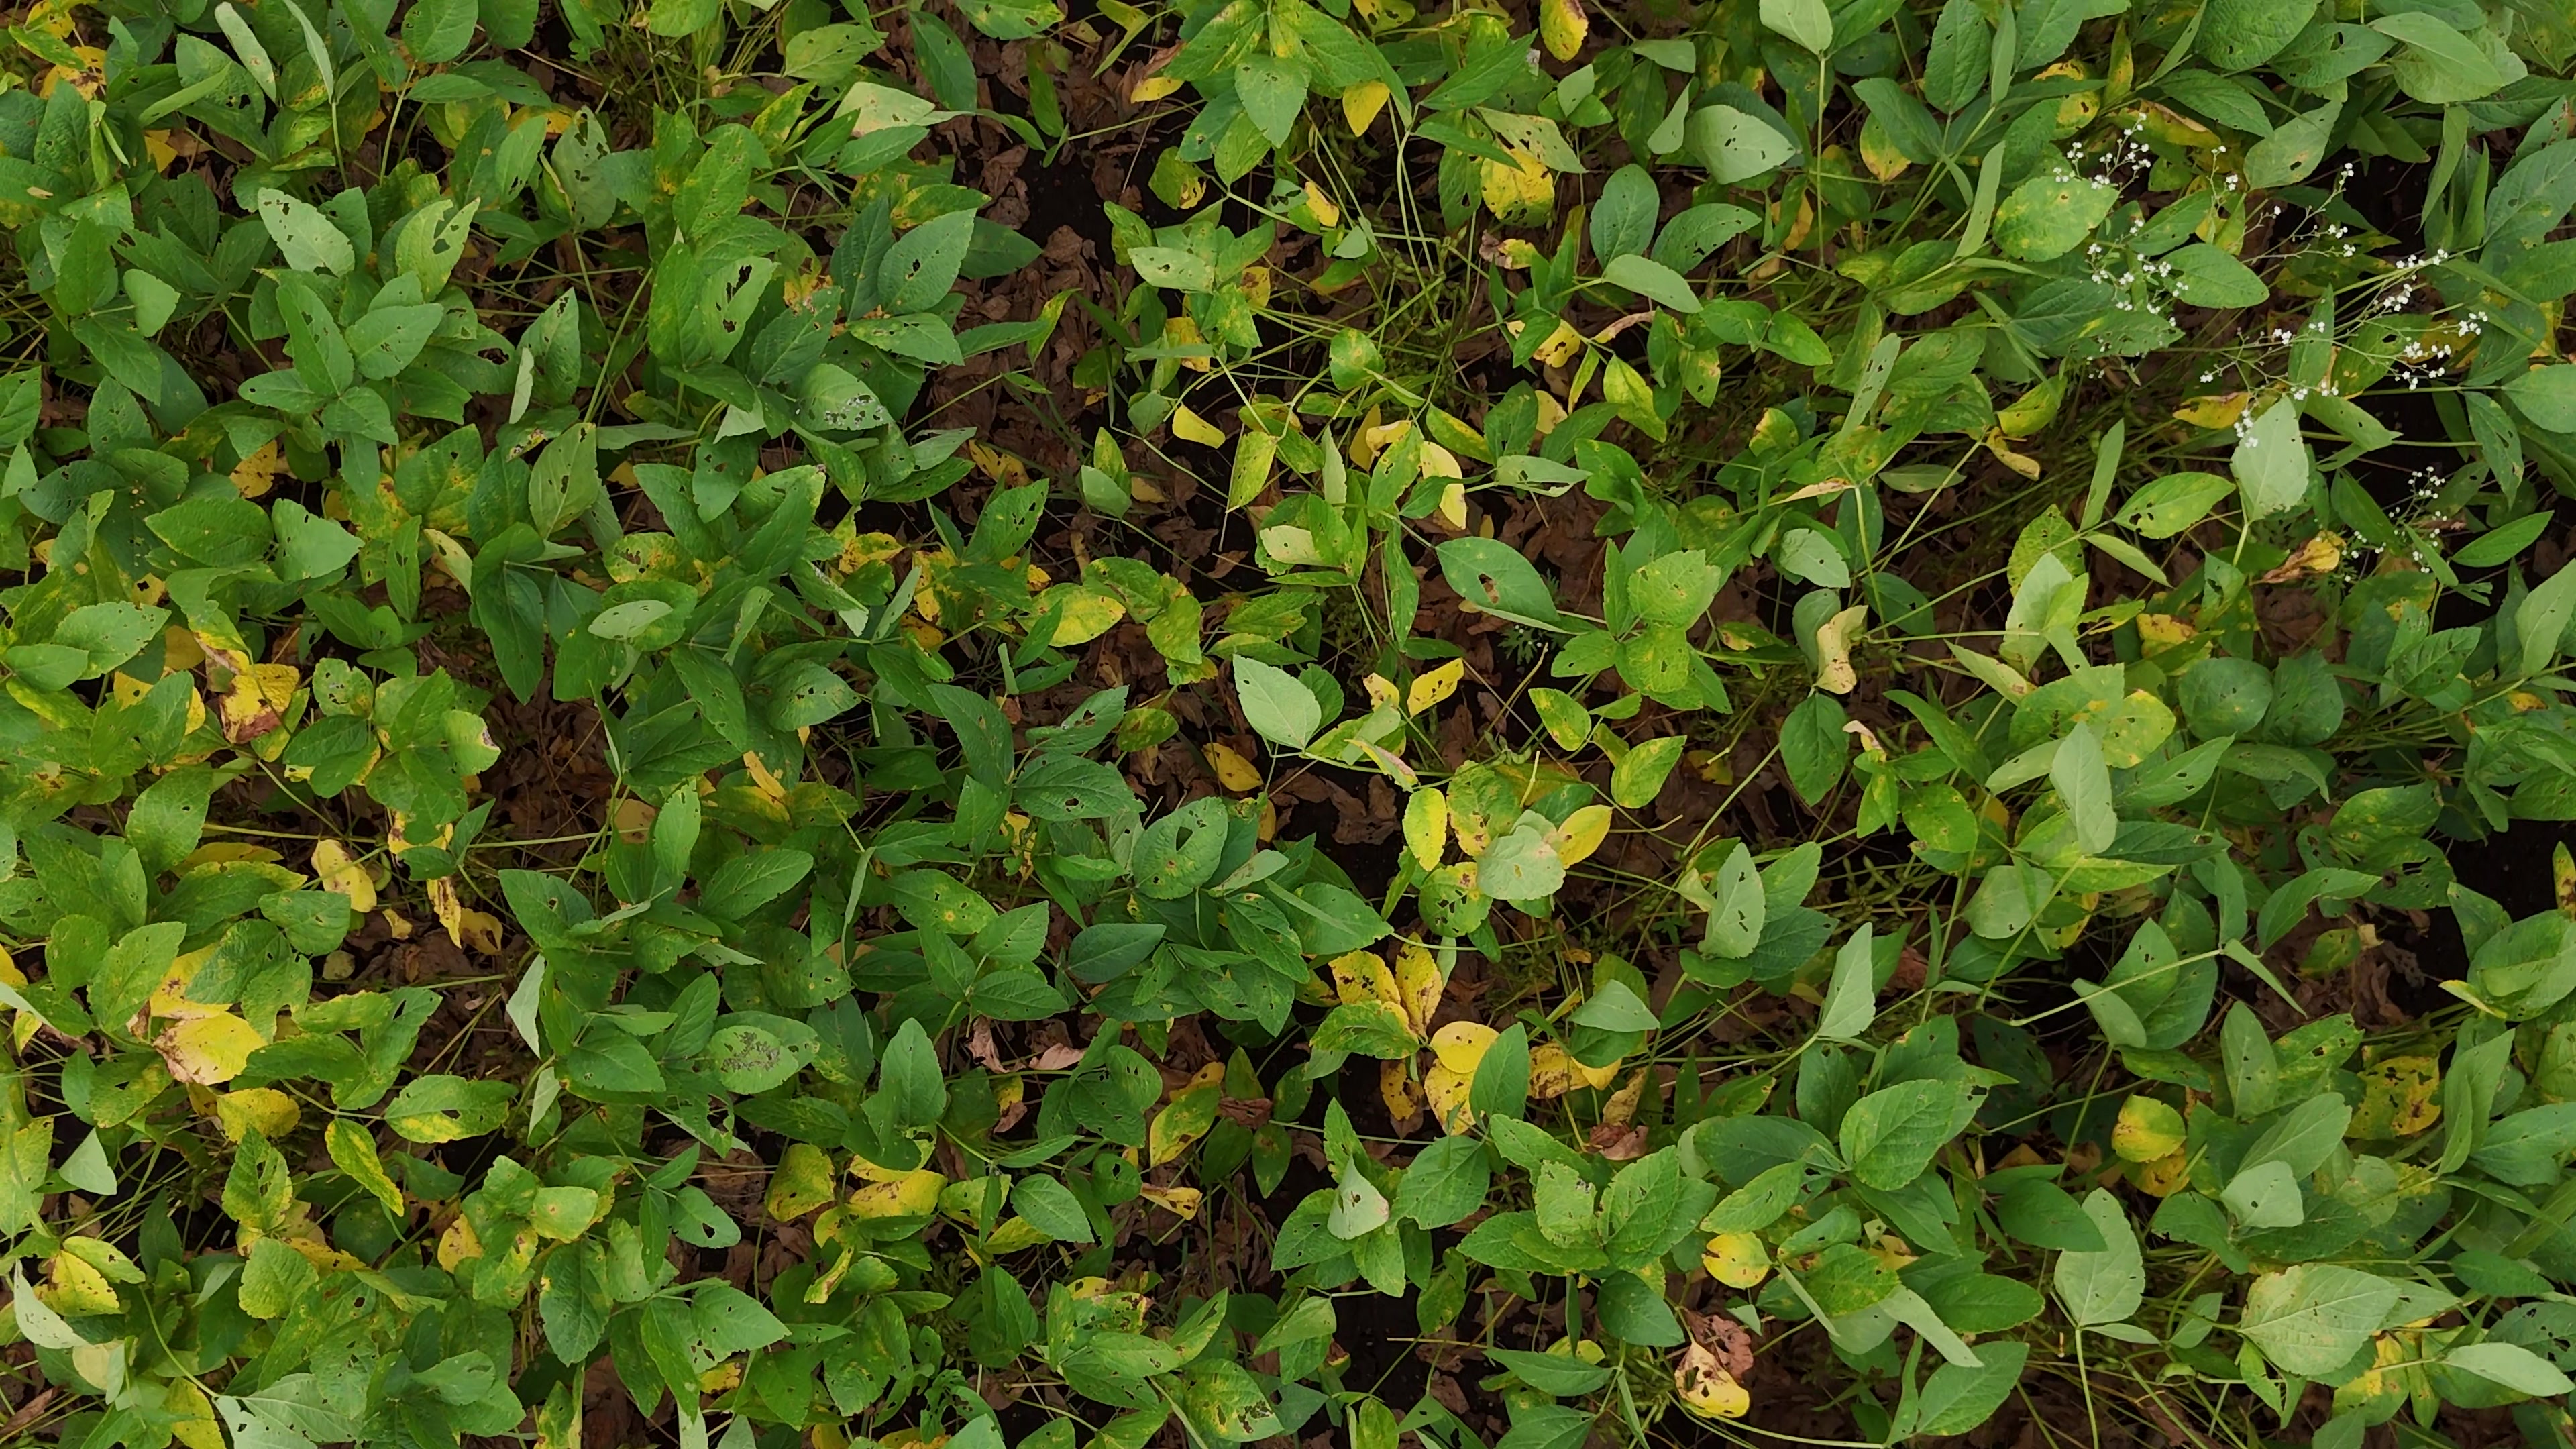
Label: Rust